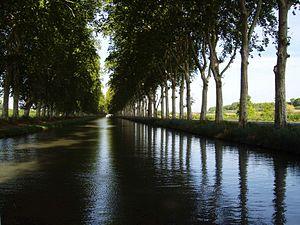
Route fluviale du Sud-Ouest, France
Le canal du Midi est un canal de navigation français à bief de partage qui relie Toulouse à la mer Méditerranée depuis le xviiᵉ siècle. D'abord nommé « canal royal de Languedoc », les révolutionnaires le rebaptisent en 1789 « canal du Midi ». À partir du xixᵉ siècle, le canal latéral à la Garonne, qui double la Garonne de Bordeaux à Toulouse, prolonge le canal du Midi pour fournir une voie navigable de l'océan Atlantique à la mer Méditerranée : l'ensemble des deux canaux est dénommé « canal des Deux-Mers ».